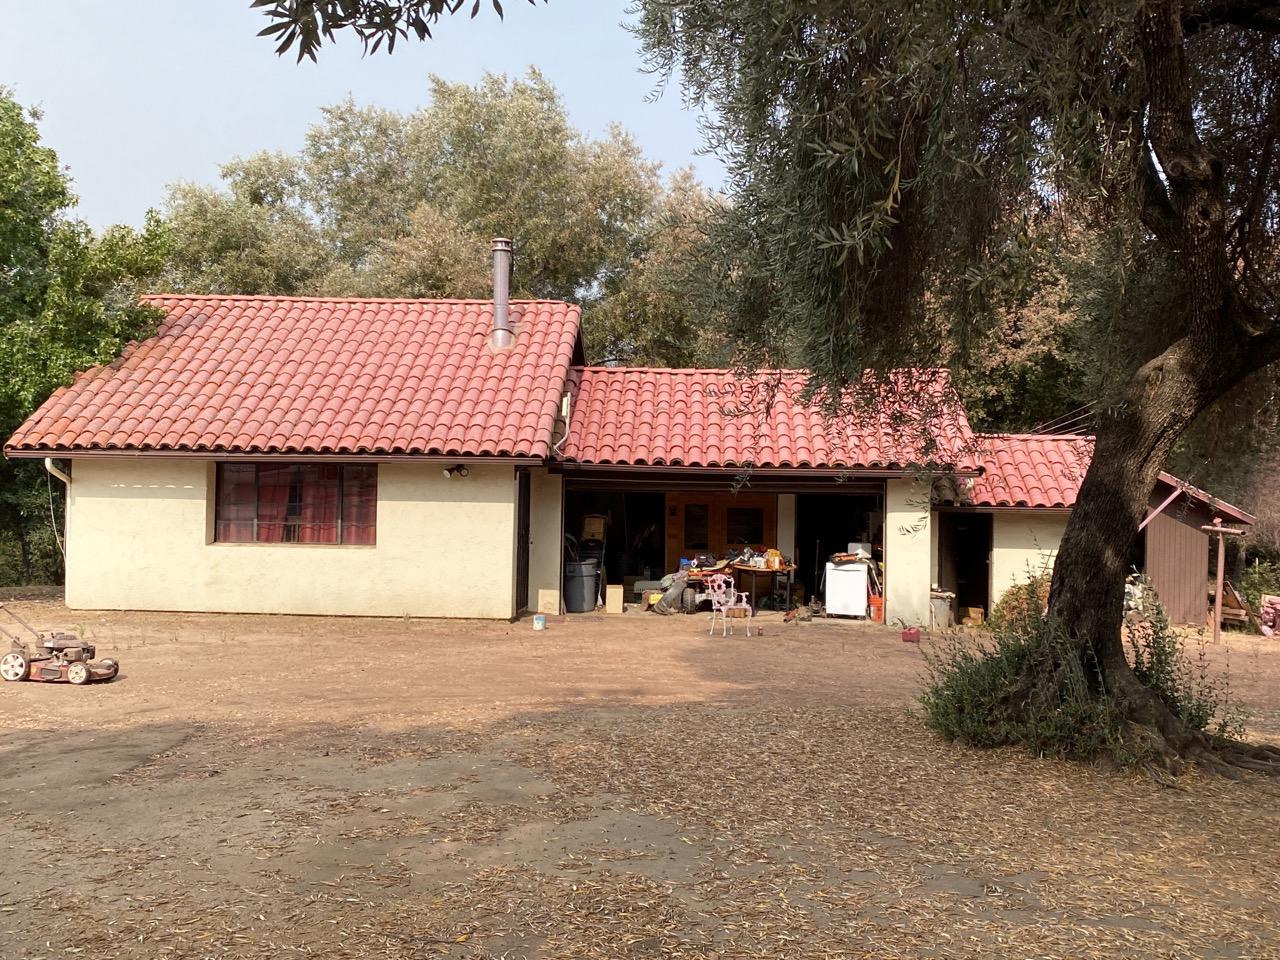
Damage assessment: no_damage